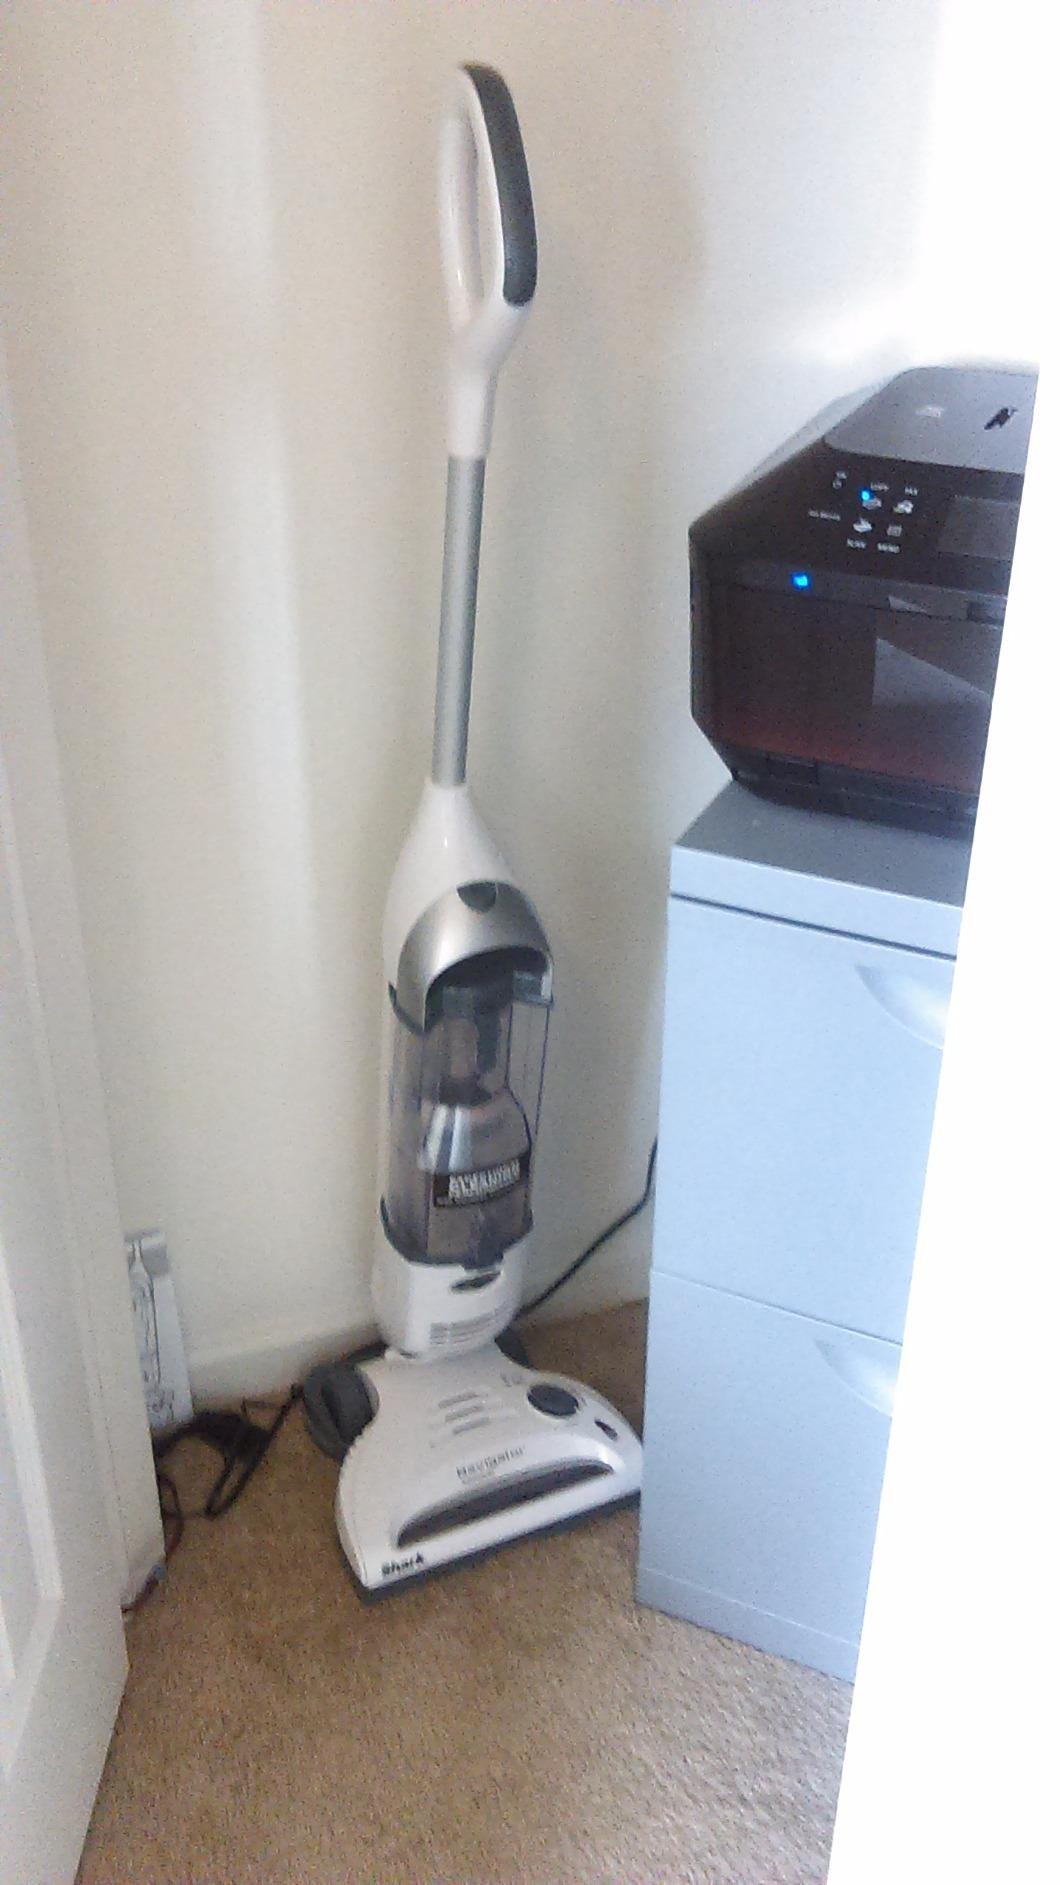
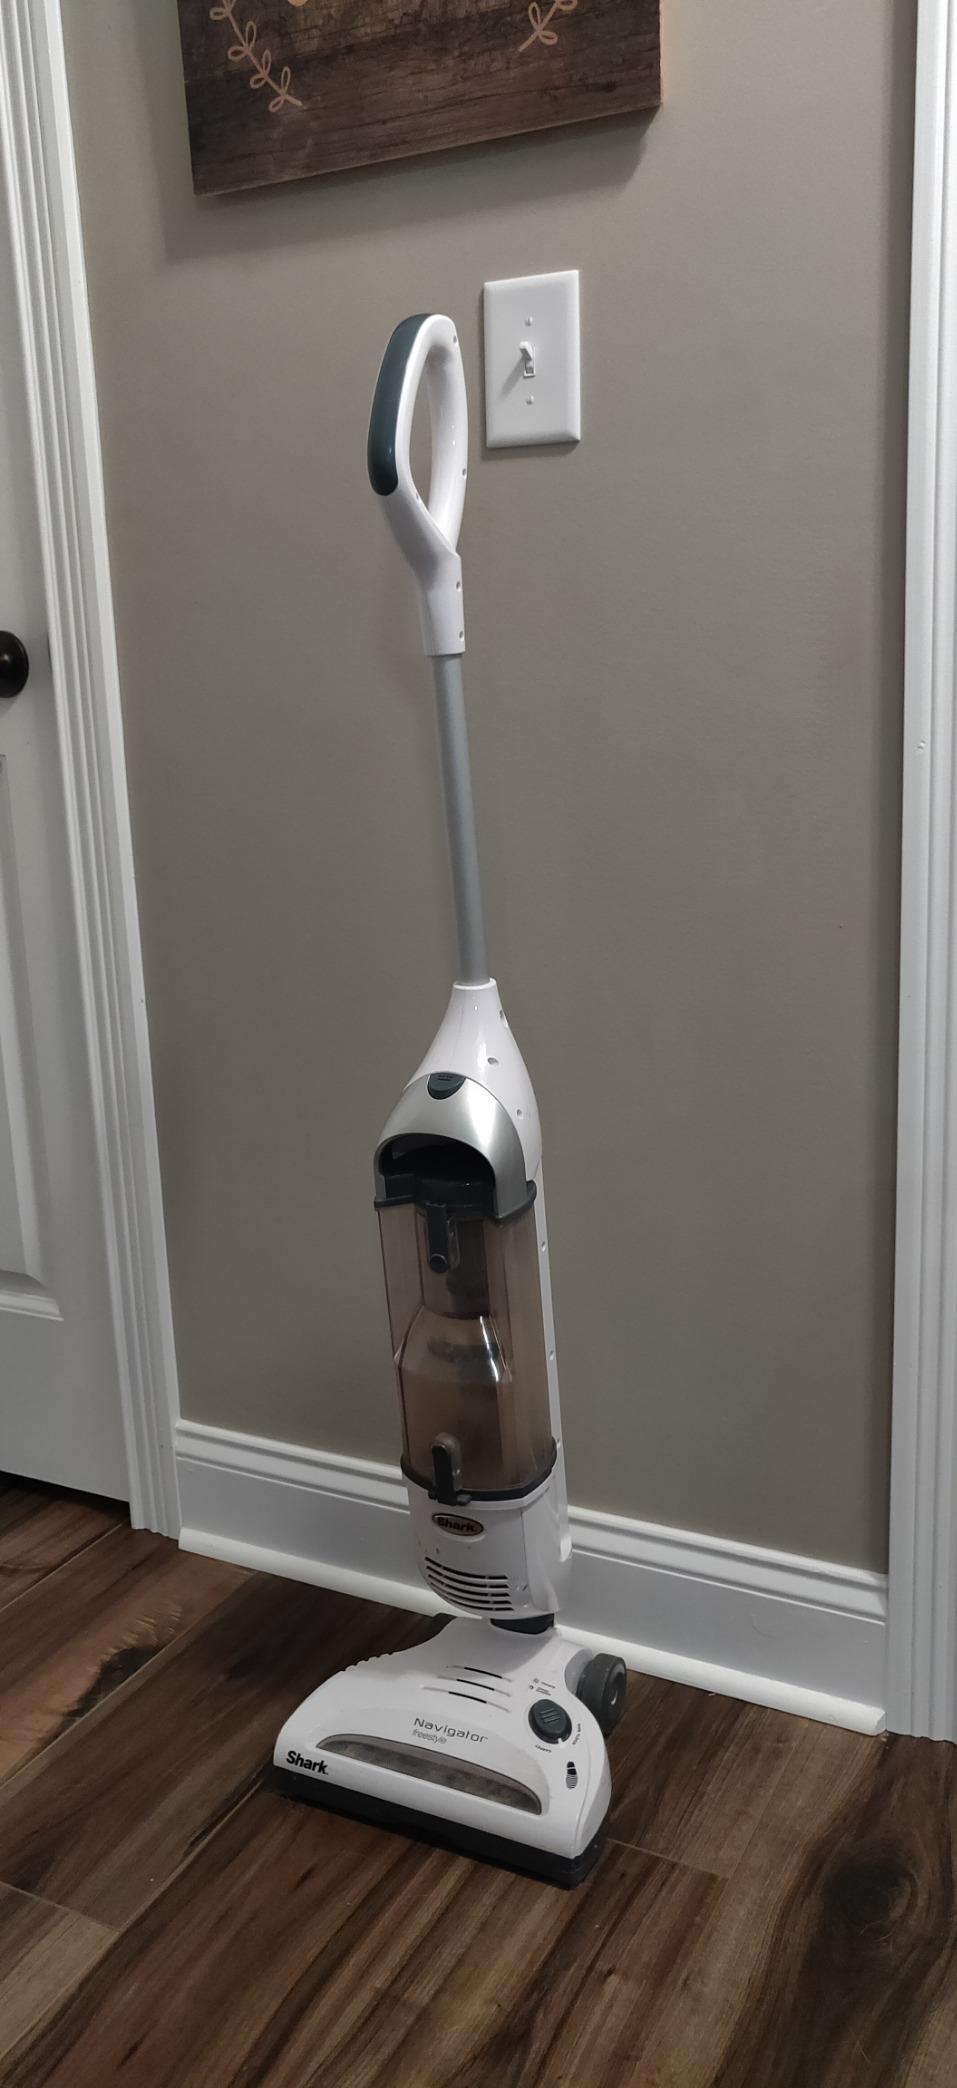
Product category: items_vacuum
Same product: yes